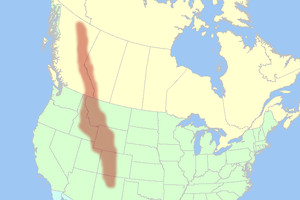
Le Chinook est un vent de type Foehn que l'on retrouve du côté est des montagnes Rocheuses en Amérique du Nord lorsque la circulation atmosphérique dans la couche sous 8 km d'altitude est plus ou moins perpendiculaire à la chaîne et assez forte pour vaincre toute inversion qui se trouverait du côté ouest.
Les montagnes Rocheuses, ou simplement les Rocheuses, en anglais Rocky Mountains ou Rockies, sont une grande chaîne de montagnes dans l'Ouest de l'Amérique du Nord, sur les territoires des États-Unis et du Canada.